Tromsø Airport

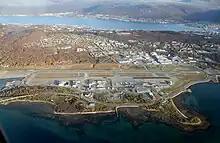
Overview of the airport

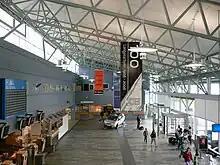
Check-in hall

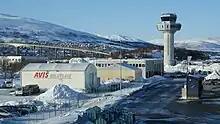
The control tower

Scandinavian Airlines System received concession to operate the route from Oslo to Tromsø. It was organized in such a way that SAS flew direct flights to Troms and then continued onwards to one or more of the three airports in Finnmark. SAS also flew services southwards to Bodø and Trondheim Airport, Værnes. Widerøe relocated its seaplanes in Tromsø to Langnes, stationed at a small water airport on the fjord, adjacent to the terminal building. Widerøe's flights to Finnmark were stopped, but it retained a service to Bardufoss. Widerøe retained this service until 1971, when it closed down its seaplane base in Tromsø.